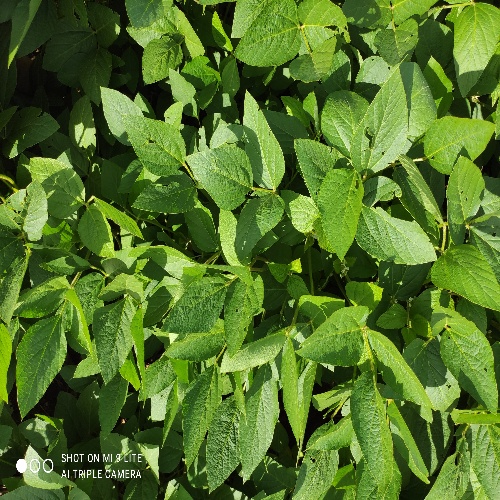
Label: Caterpillar